1292–1294 papal election

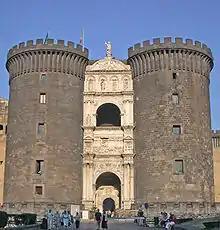
The Castel Nuovo of Naples, where Celestine V took up residence

Pietro Colonna and three bishops brought the news of Morrone's election to his mountain-top hermitage. Contemporary sources are emphatic in noting Morrone's reluctance to accept his election; for example, Petrarch recounts his attempt to flee.